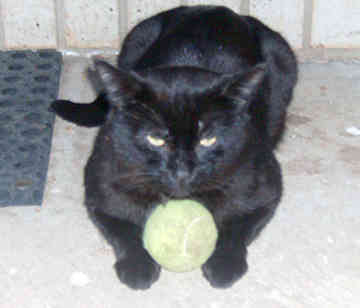
Breed: bombay